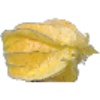
Label: Physalis with Husk 1